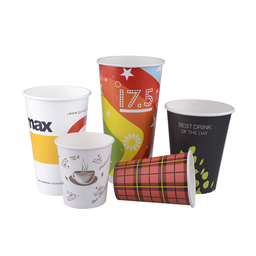
Label: paper